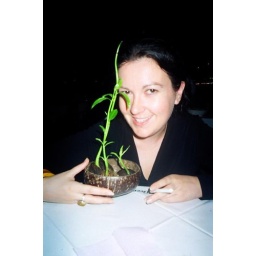
Lack of green spaces in Bangkok has Sharon whispering to every plant she sees